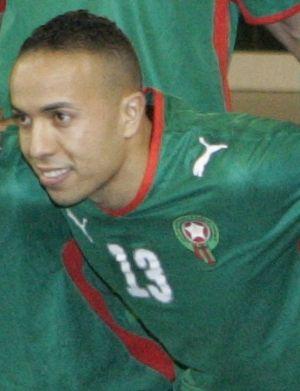
Houssine Kharja est un ancien footballeur international marocain né le 9 novembre 1982 à Poissy. Il évoluait au poste milieu de terrain. Il est également de nationalité française.